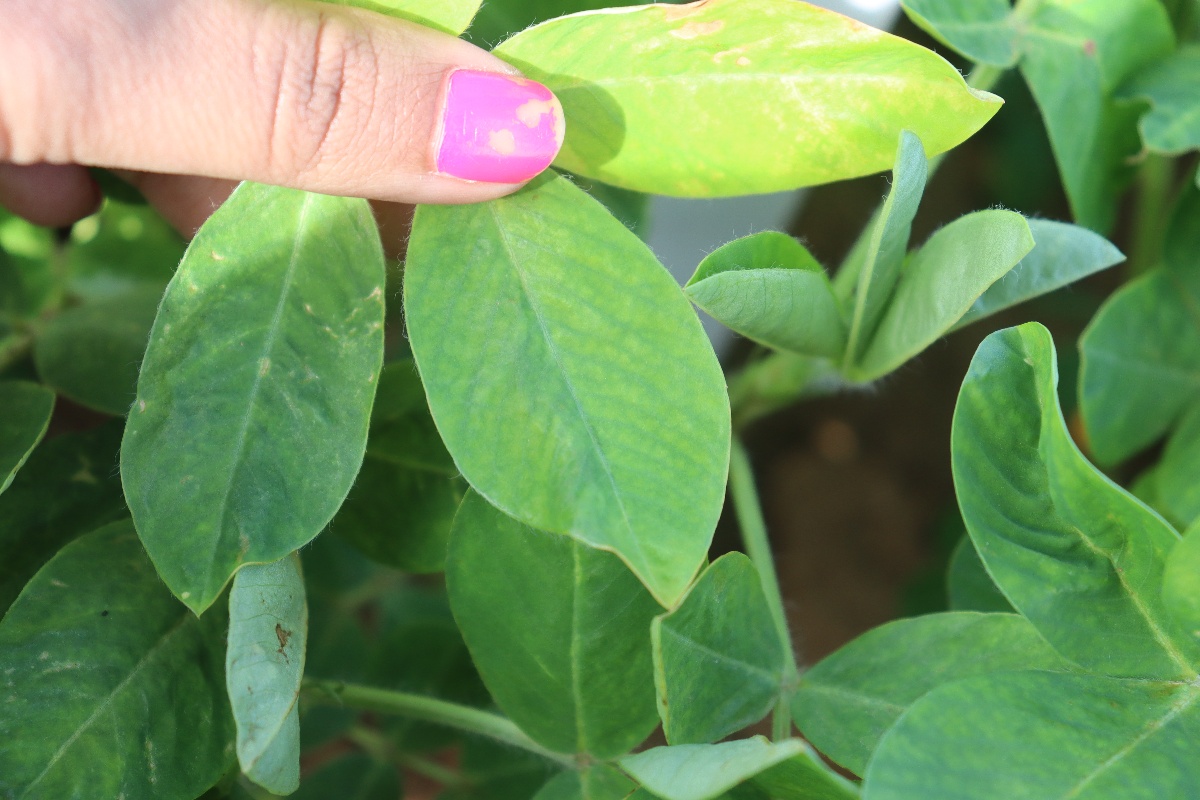
Label: early_leaf_spot